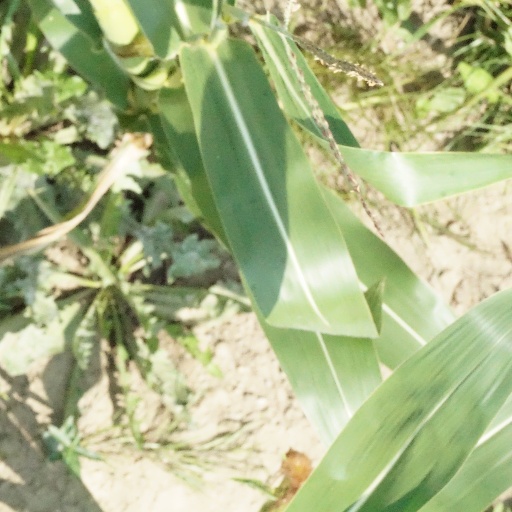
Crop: maize; corn